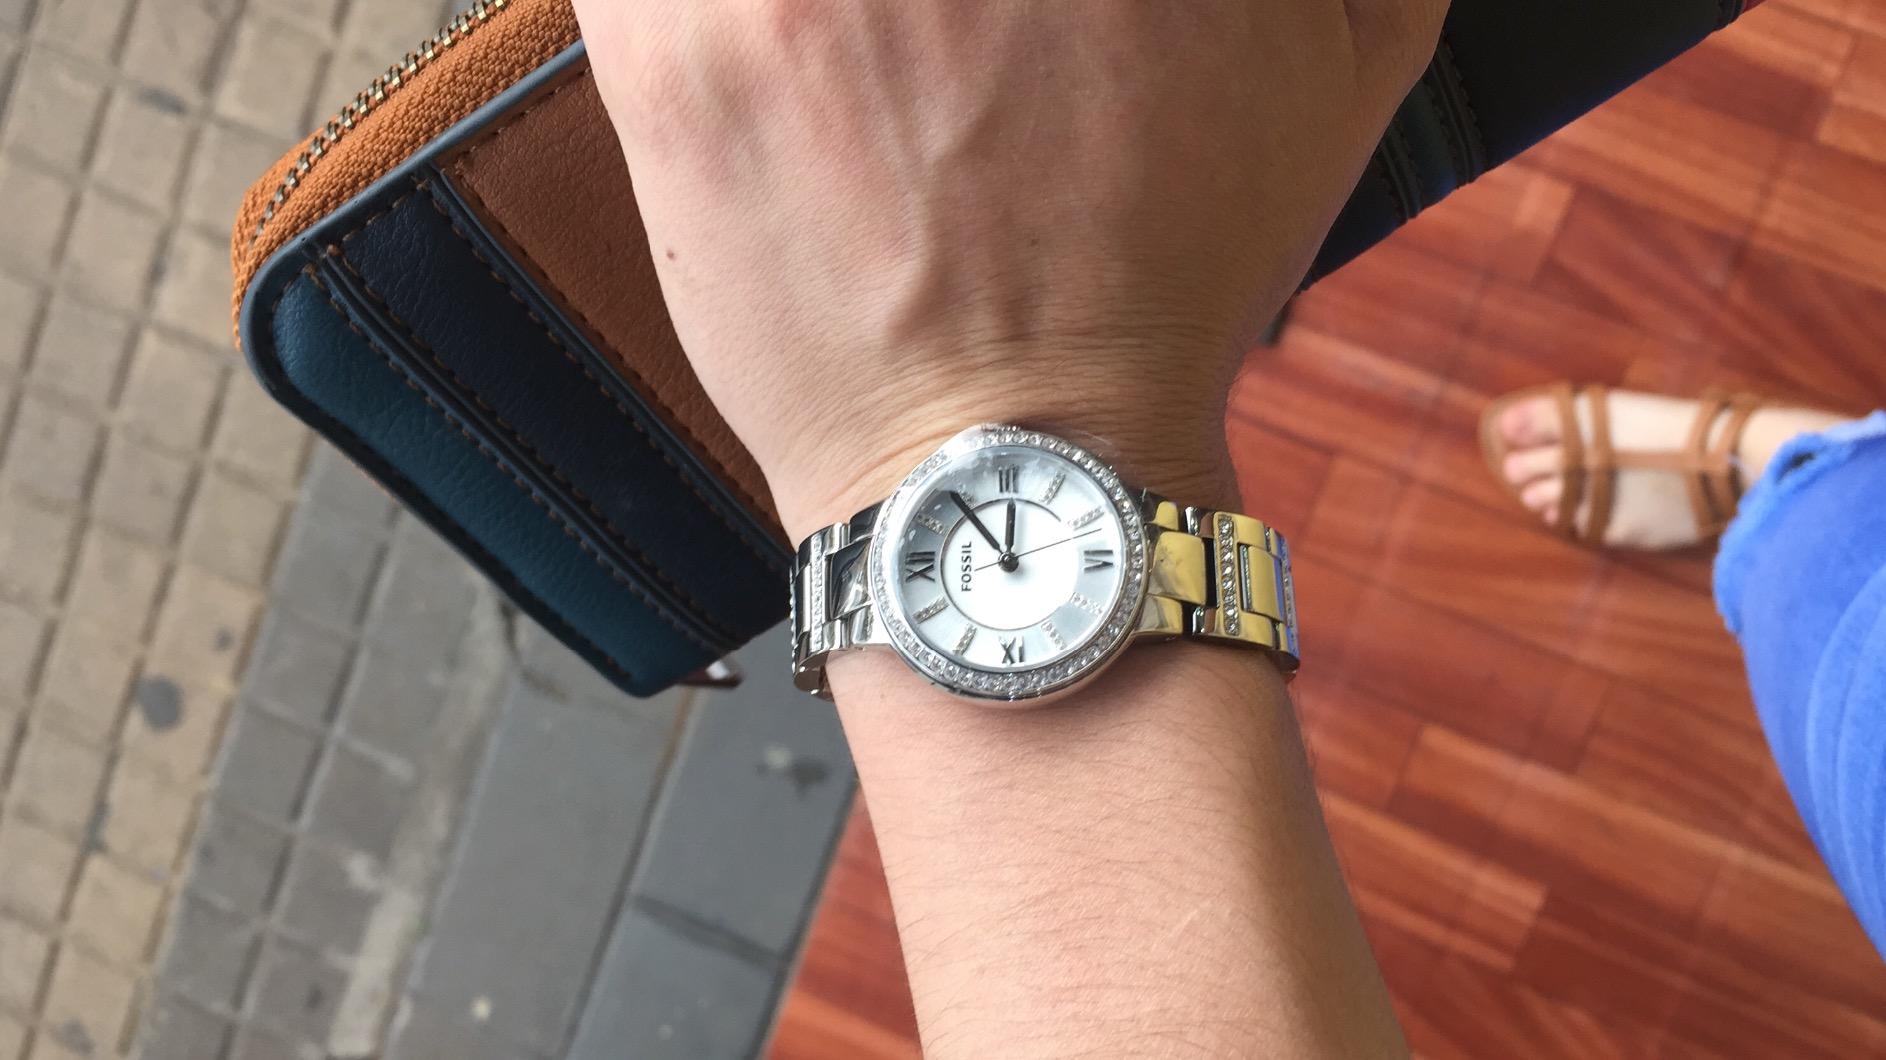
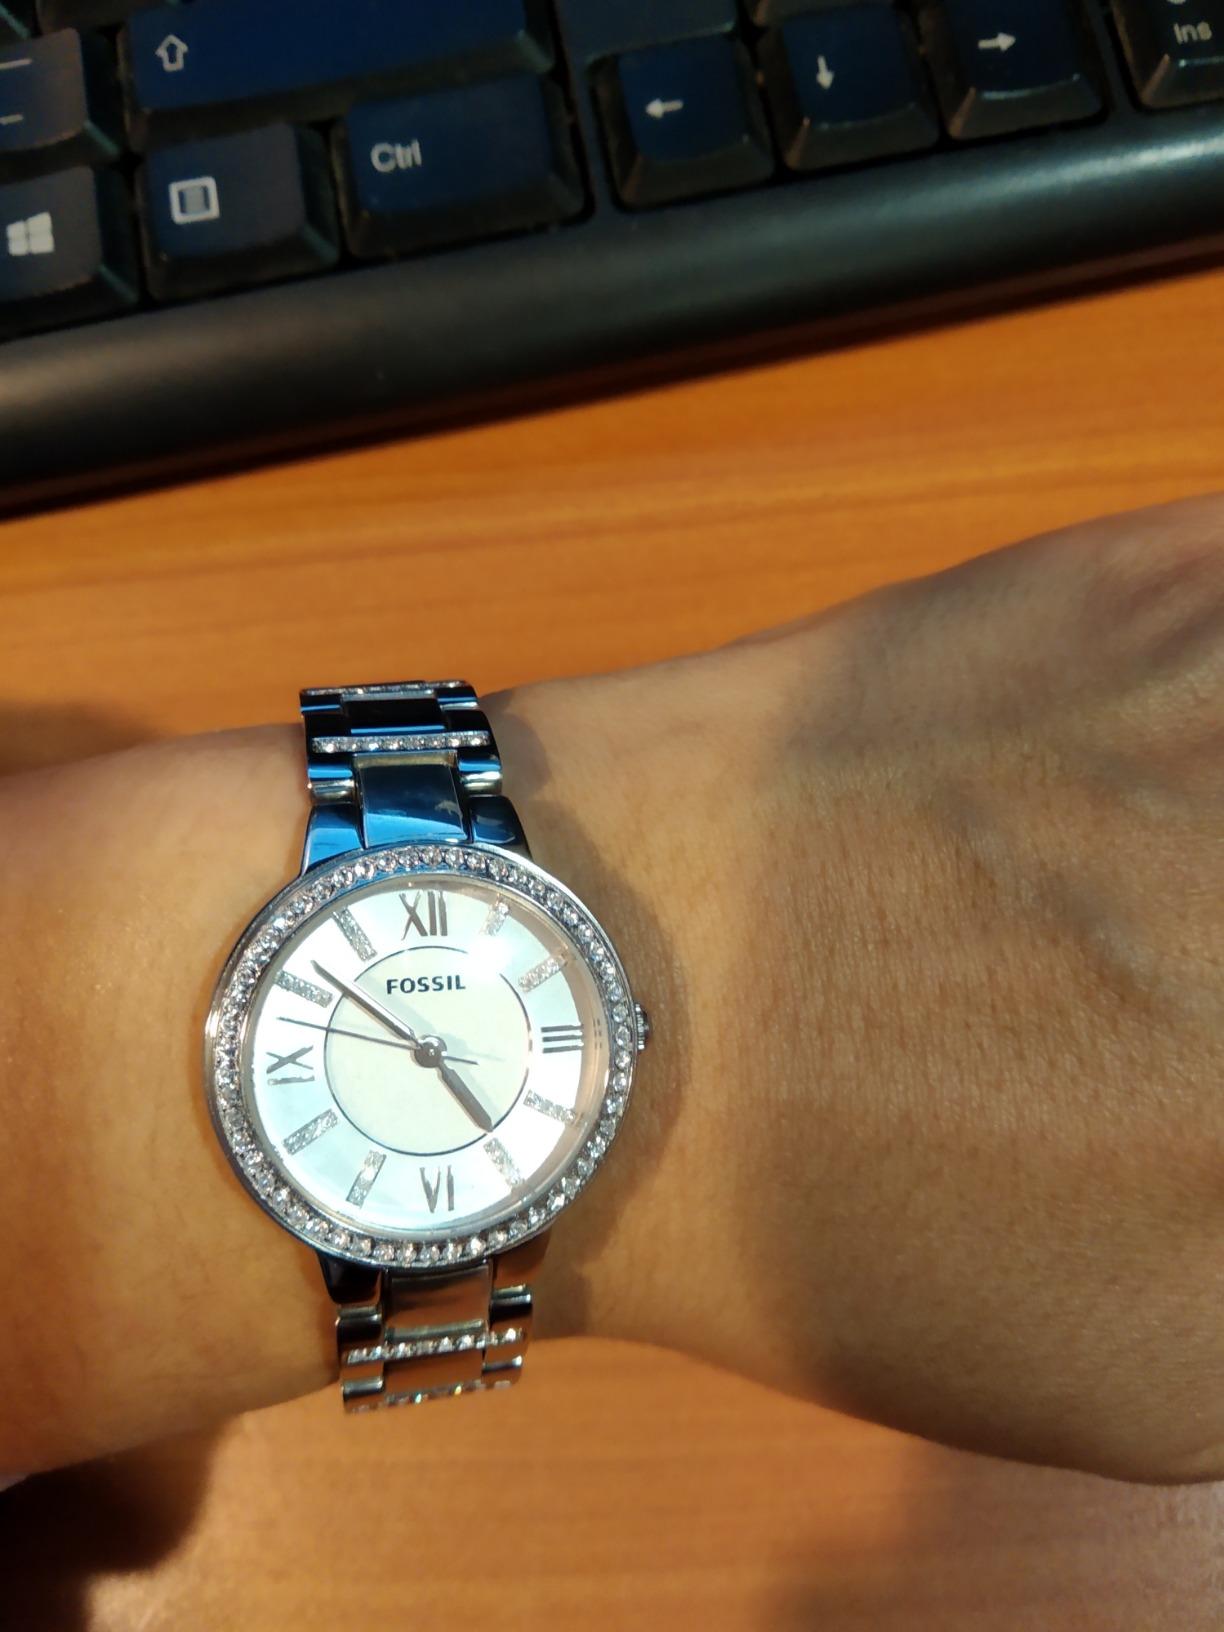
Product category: accessories_watch
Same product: yes